Whangaparāoa Peninsula

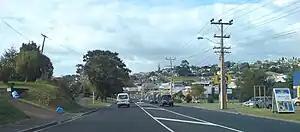
The peninsula has been heavily suburbanised in recent decades.

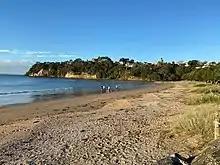
View of Stanmore Bay

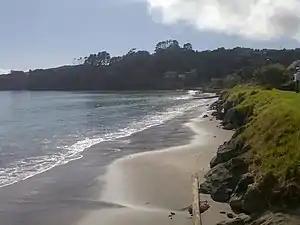
Tindalls Beach in late winter

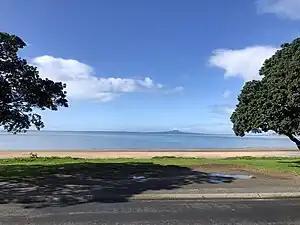
View of Arkles Bay

The Whangaparāoa Peninsula is a suburban area about 30–50 km north of Auckland, New Zealand. It had residents in It stretches from Red Beach, where it connects to Kingsway, Orewa and Silverdale, and extends to Army Bay in the Hauraki Gulf. It is part of the Hibiscus Coast. The area is populated by residents who work on the peninsula, or commute from the area to other parts of the Hibiscus Coast, the North Shore, Rodney district, Auckland CBD and beyond for work. They travel by vehicle, or via the Gulf Harbour ferry at Gulf Harbour Marina, or the Hibiscus Coast Bus Station at Silverdale. There is one main road (Whangaparāoa Road) along its entire length, which is accessible from State Highway 1 via Hibiscus Coast Highway at Silverdale, or from Hibiscus Coast Highway at Orewa via Red Beach. It is popular as a tourist destination for catching a ferry to Tiritiri Matangi Island, and for visiting Shakespear Regional Park. It has one open (Whangaparāoa Golf Club) and one closed (as of 20 July 2023) (closed ) golf club (Gulf Harbour Country Club), beaches, sporting and recreation facilities, a library, shops, businesses and public and private primary and secondary schools. The median age of the population is in the 30s-40s.